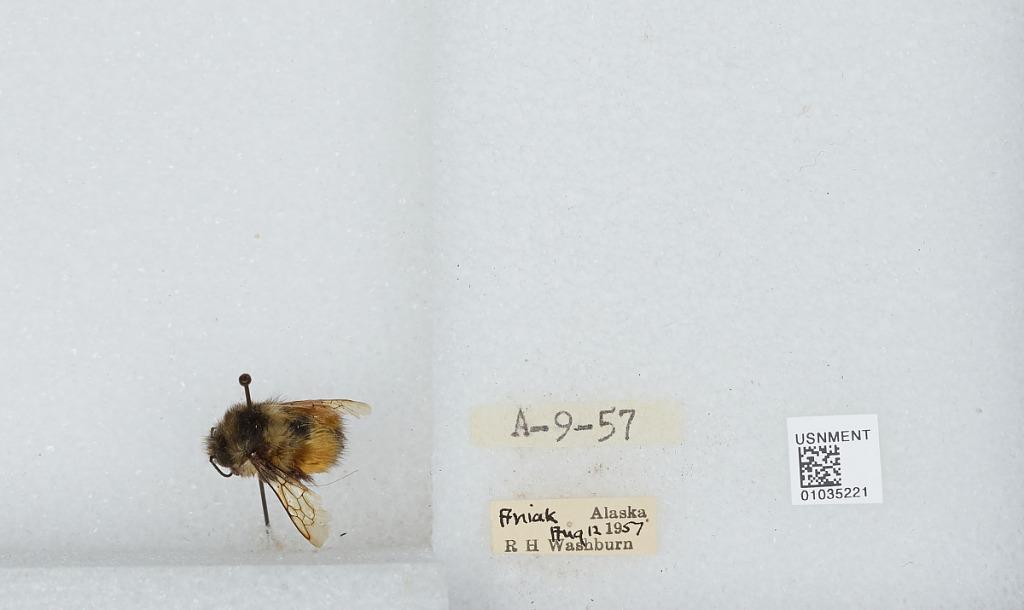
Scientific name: Bombus (Pyrobombus) melanopygus Nylander
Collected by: R. Washburn
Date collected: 1957-8-12
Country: United States
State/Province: Alaska
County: Bethel
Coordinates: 60.75, -160.5